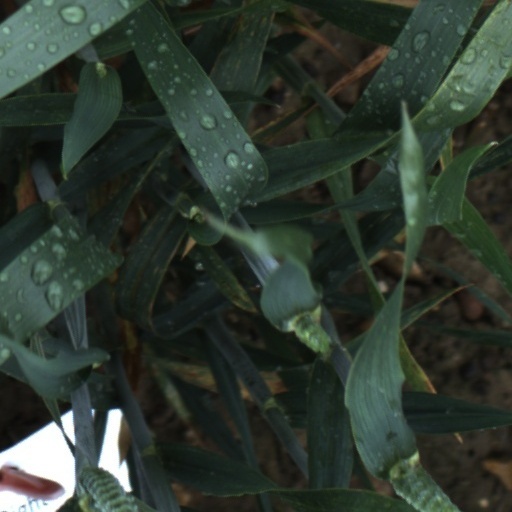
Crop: wheat